John H. Thompson (statistician)

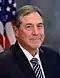
Official portrait, 2014

John Hubert Thompson (June 19, 1951 – May 9, 2025) was an American statistician and Director of the United States Census Bureau. In this position, one of his main duties was to oversee preparations for the 2020 United States Census. On May 9, 2017, the Commerce Department announced that he would leave his post on June 30.